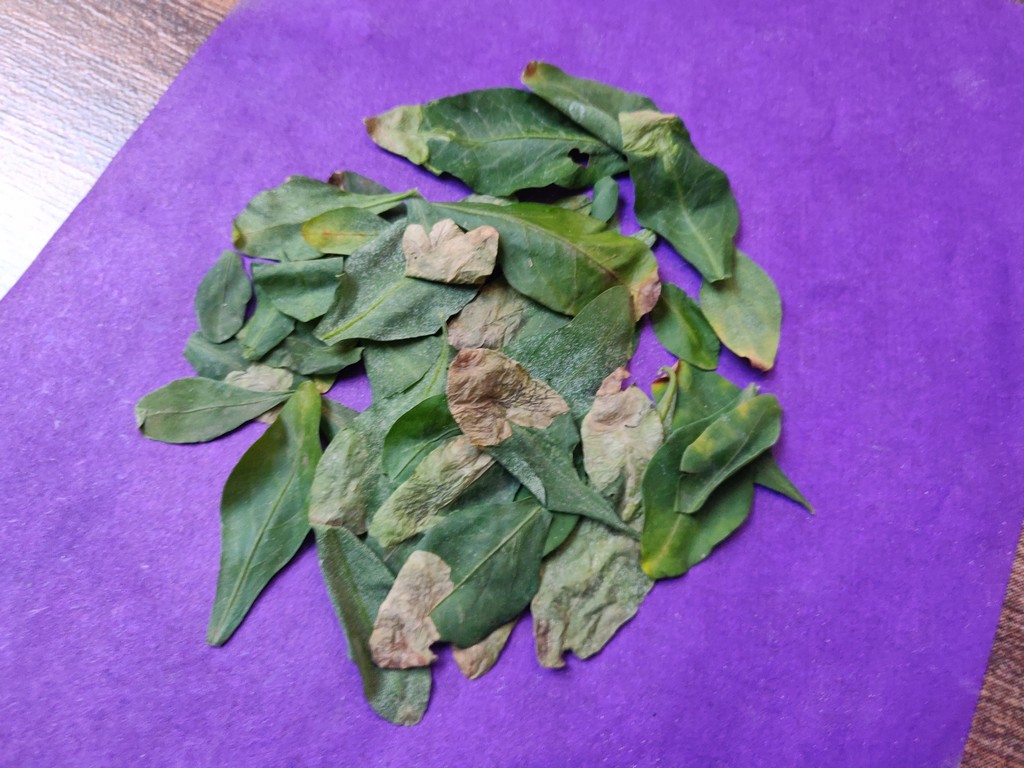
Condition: Unhealthy
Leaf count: multiple
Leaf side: unknown